Poland–Romania relations

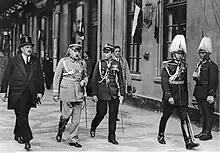
Visit of Marshal Józef Piłsudski in Romania in 1931

After the invasion of Poland which started the Second World War, up to 120,000 Polish troops withdrew through the Romanian Bridgehead area to neutral Romania and Hungary. The majority of those troops joined the newly formed Polish Armed Forces in the West in France and the United Kingdom in 1939 and 1940. Because of their escape through Romania, the Polish army was one of the largest forces of the Allies prior to the United States entering the war and Germany's attack on the Soviet Union ("Operation Barbarossa"). Also 25,000 civilian refugees fled from Poland to Romania.